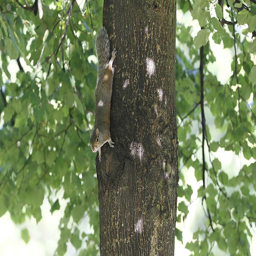
a grey squirrel hanging from a tree